Harold Oliver (Australian footballer)

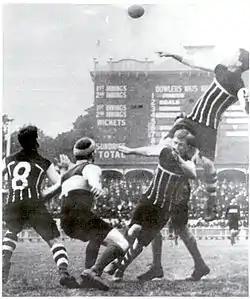
Oliver taking a spectacular mark during the 1914 SAFL Semi Final against at Adelaide Oval.

Harold Oliver is often considered one of the best South Australian players never to win the Magarey Medal. This is partially the result of the medal not being awarded for several years during World War I while the SAFL competition was suspended, along with being ineligible in 1912.